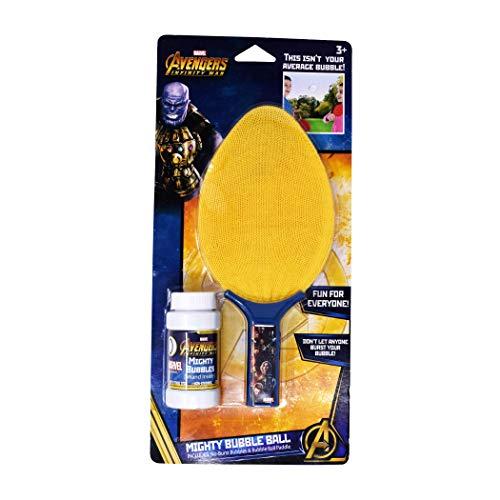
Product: Avengers Mighty Bubble Ball
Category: Toys & Games | Dress Up & Pretend Play | Accessories
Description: Perfect gift or basket stuffer – the MIGHTY bubble Ball comes in your child's favorite licensed character and the Egg shaped paddle makes it a perfect Easter stuffer idea.
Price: $7.95
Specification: ProductDimensions:8x1.8x10inches|ItemWeight:5.4ounces|ShippingWeight:5.4ounces(Viewshippingratesandpolicies)|ASIN:B07MY3SN5L|Itemmodelnumber:AV00489|Manufacturerrecommendedage:3yearsandup